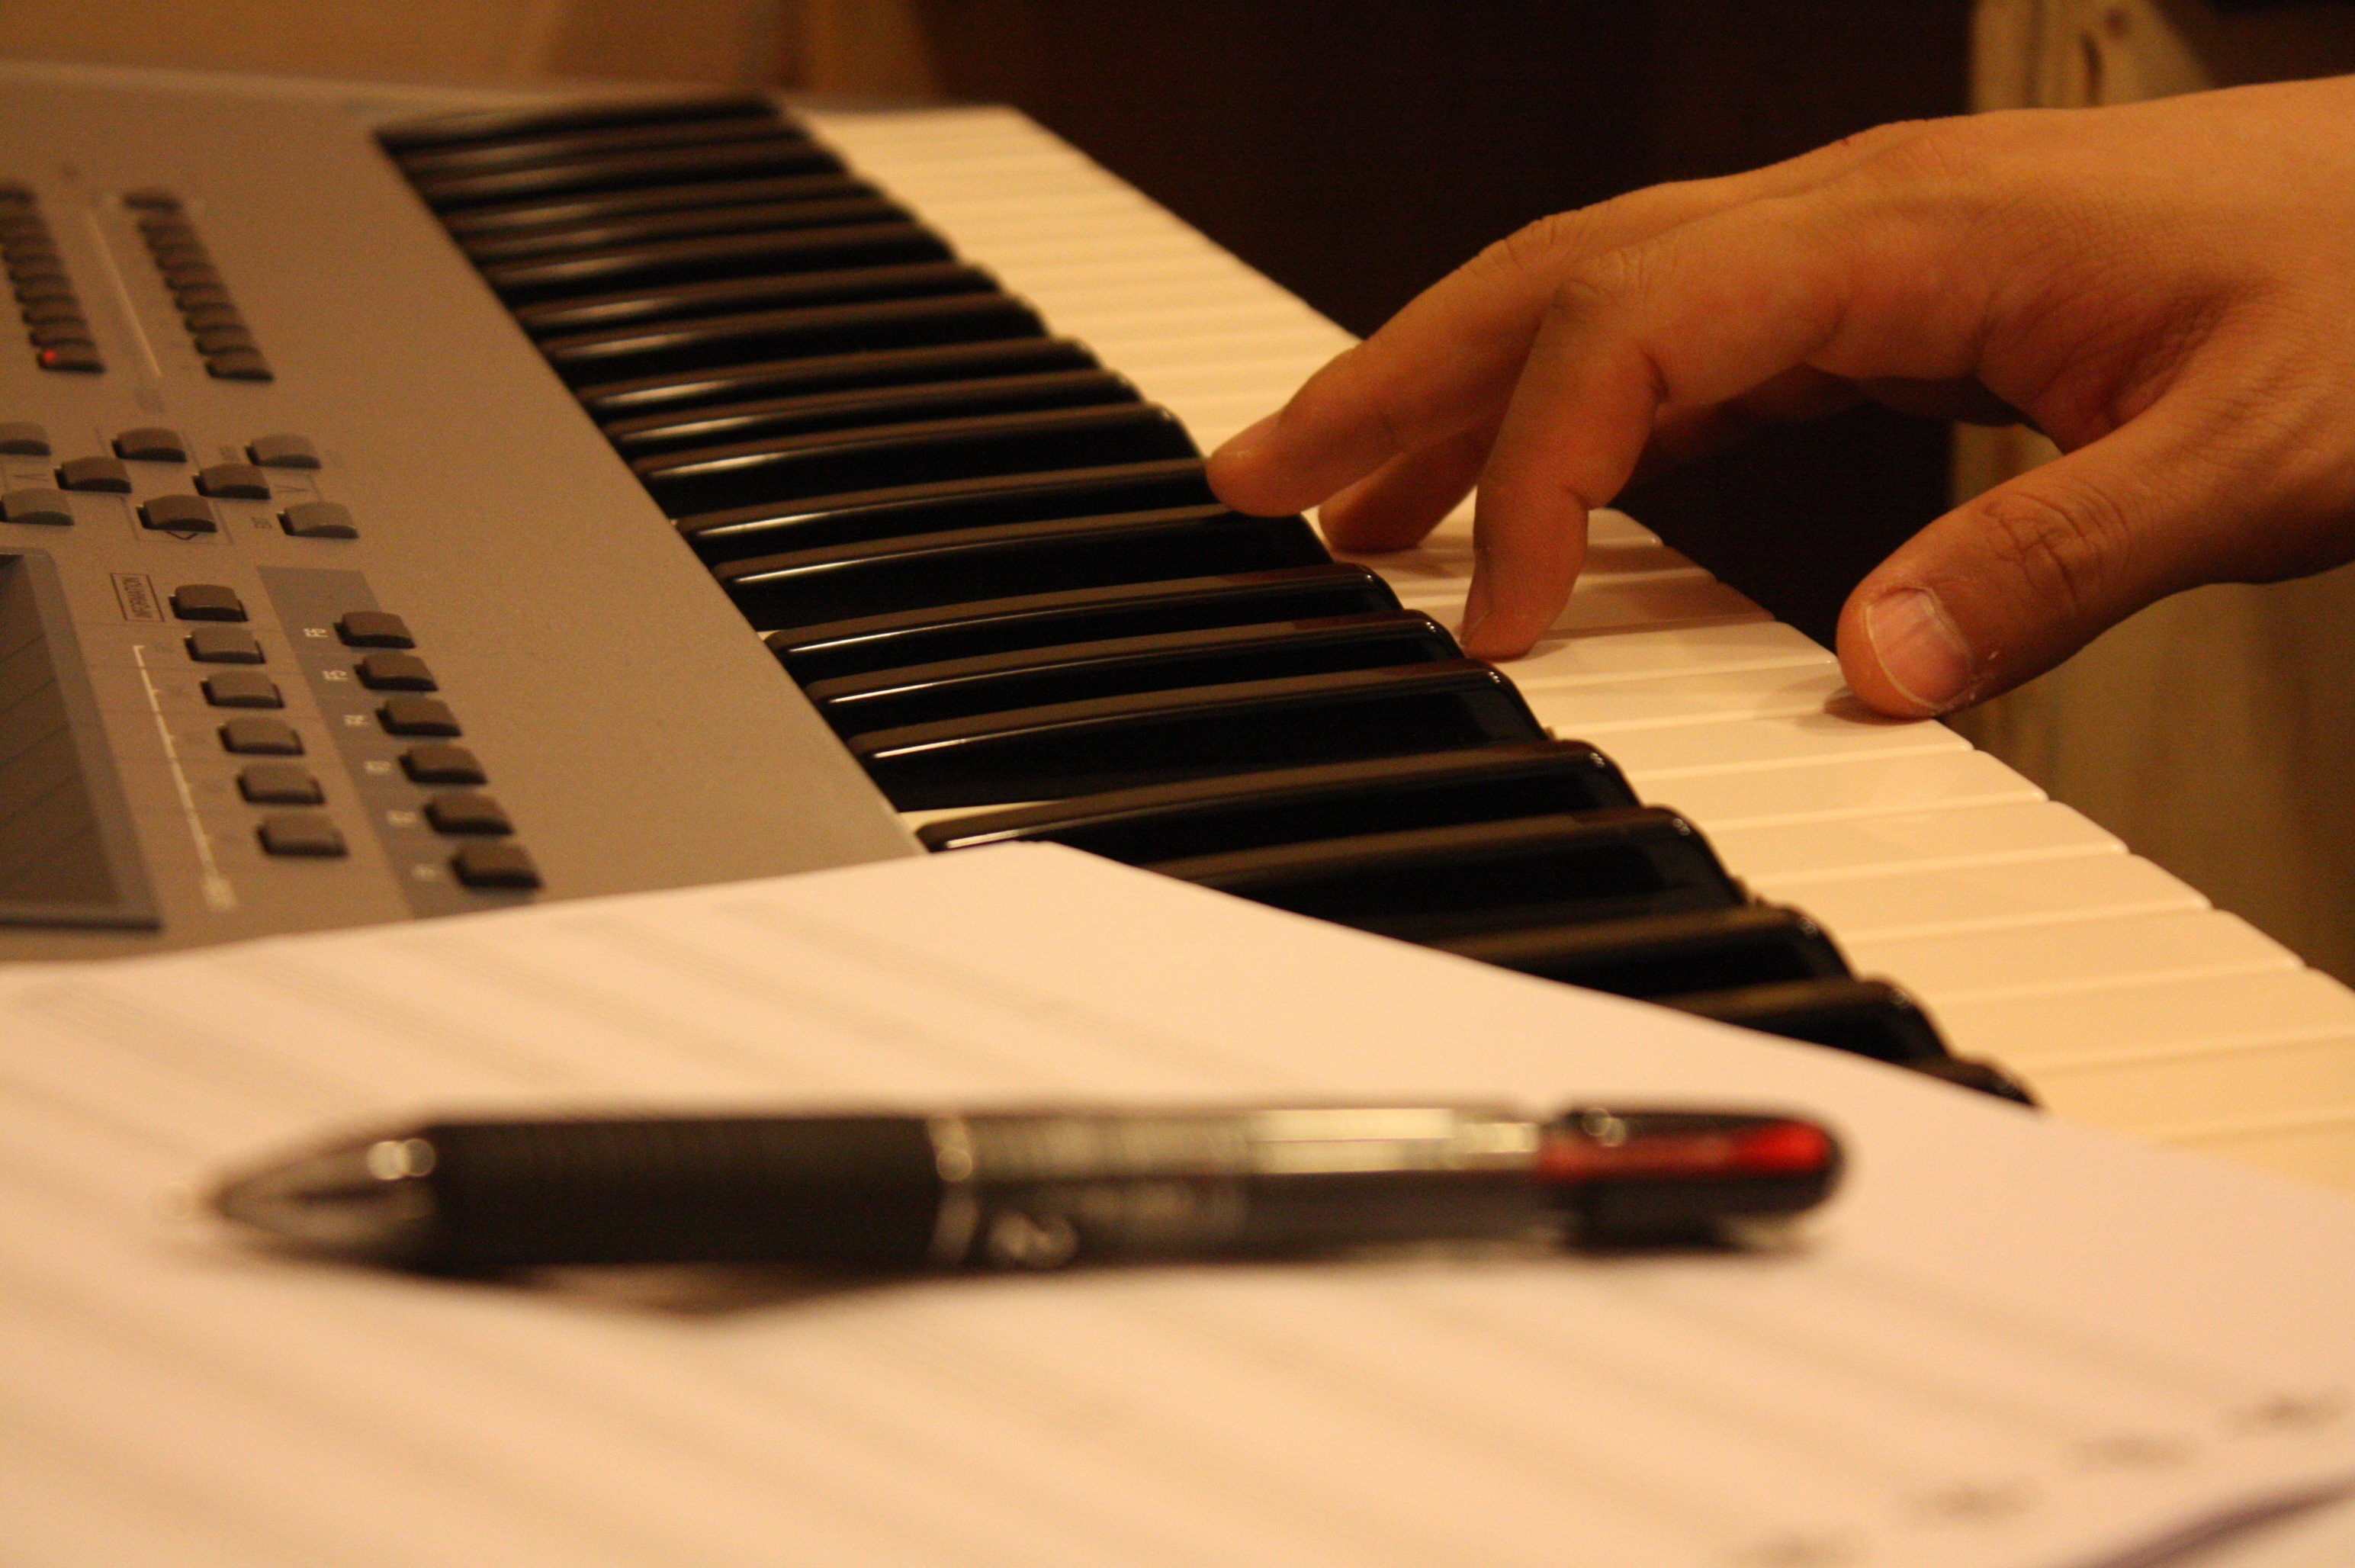
hand, keyboard, technology, piano, musical instrument, sheet music, string instrument, ball point pen, electronic device, musical keyboard, electronic instrument, electronic keyboard, o prophet